Blackwood (2013 film)

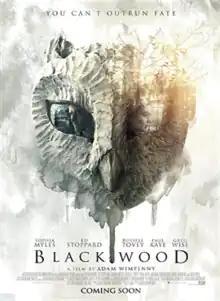
Official poster

Blackwood is a 2013 horror-thriller film written by J. S. Hill and directed by Adam Wimpenny. It stars Ed Stoppard, Sophia Myles and Russell Tovey. The film premiered at the 2013 London Film Festival and was released on 1 August 2014.